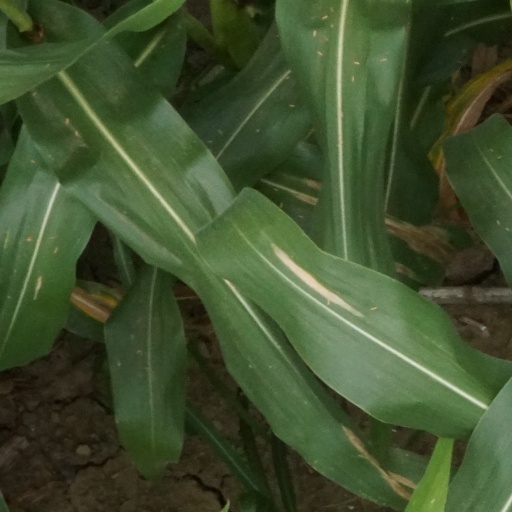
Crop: maize; corn